Tom Hooper

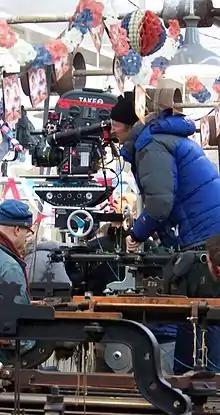
Hooper directing "The King's Speech" on location in 2010

The wake of "John Adams"' Emmy wins brought offers to Hooper from studios to direct spy and comic book films, which he declined. In November 2007, he signed on to direct "The Damned United", reuniting him with Peter Morgan and Andy Harries. The film was an adaptation of David Peace's novel "The Damned Utd", a fictional version of the 44 turbulent days English football manager Brian Clough spent as manager of Leeds United. It was originally developed by Stephen Frears for Michael Sheen to play Clough. Frears quit the project after he was unable to translate the book to film. Hooper received a copy of the script while shooting "John Adams" in Hungary and noticed a similarity between the "egotistical, flawed, brilliant" Adams and the "egotistical, flawed, brilliant" Clough. He was not put off by joining the project later, as Morgan's script was in only its first draft. During pre-production, Hooper engaged in meticulous research, particularly on the locations and the football grounds of the era. He cast Timothy Spall as Clough's assistant Peter Taylor, Colm Meaney as Don Revie and Jim Broadbent as Derby County chairman Sam Longson. During editing, it was decided to make the tone of the film lighter to attract audiences and to appease the real people depicted in the film. "The Damned United" was released in 2009.